Control car

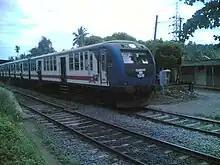
A control car of a DMU in Sri Lanka

Swiss driving trailers operate in many different configurations. There are several models currently in service on S-Bahn networks as well as regional, InterRegio, and InterCity services. These are operated by the federal railway system (SBB) as well as various private railroads throughout the country (including narrow gauge lines) and into France, Germany, and Italy.